Galley

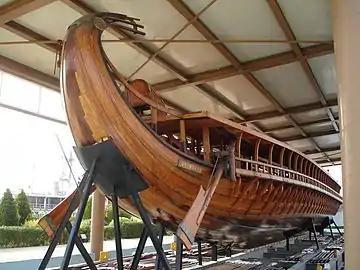
A galley sitting on struts on land under in an open-sided shed seen from the rear

Galleys were introduced to the Baltic Sea in the 16th century but the details of their designs are lacking due to the absence of records. They might have been built in a more regional style, but the only known depiction from the time shows a typical Mediterranean style vessel. There is conclusive evidence that Denmark-Norway became the first Baltic power to build classic Mediterranean-style galleys in the 1660s, though they proved to be generally too large to be useful in the shallow waters of the Baltic archipelagos. Sweden and especially Russia began to launch galleys and various rowed vessels in great numbers during the Great Northern War in the first two decades of the 18th century. Sweden was late in the game when it came to building an effective oared fighting fleet (', the archipelago fleet, officially ', the fleet of the army), while the Russian galley forces under Tsar Peter I developed into a supporting arm for the sailing navy and a well-functioning auxiliary of the army which infiltrated and conducted numerous raids on the eastern Swedish coast in the 1710s.